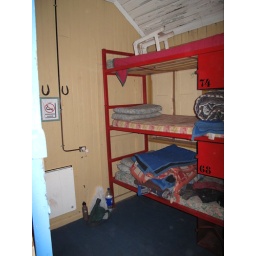
the room we stayed at in a hostel based in the former wooden train station.